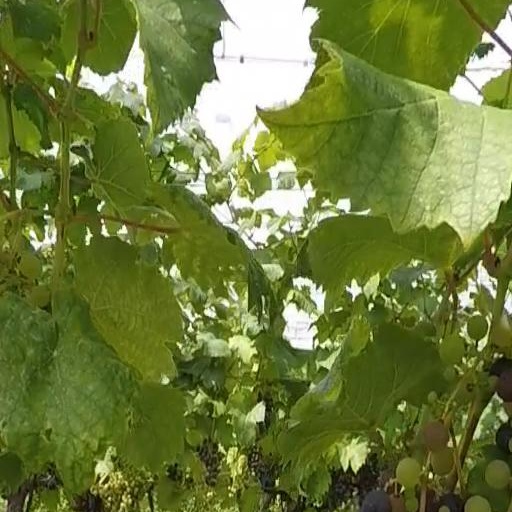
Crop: grape